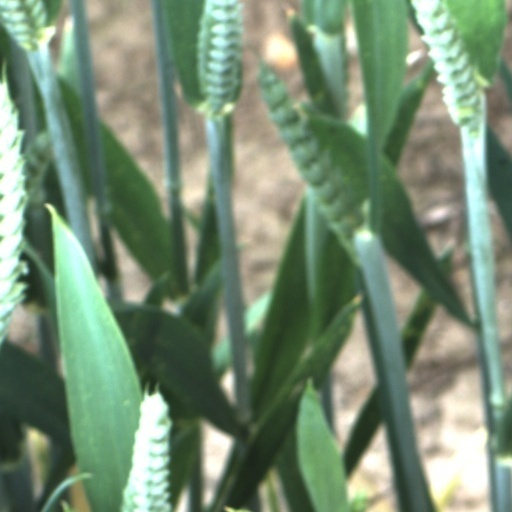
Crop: wheat